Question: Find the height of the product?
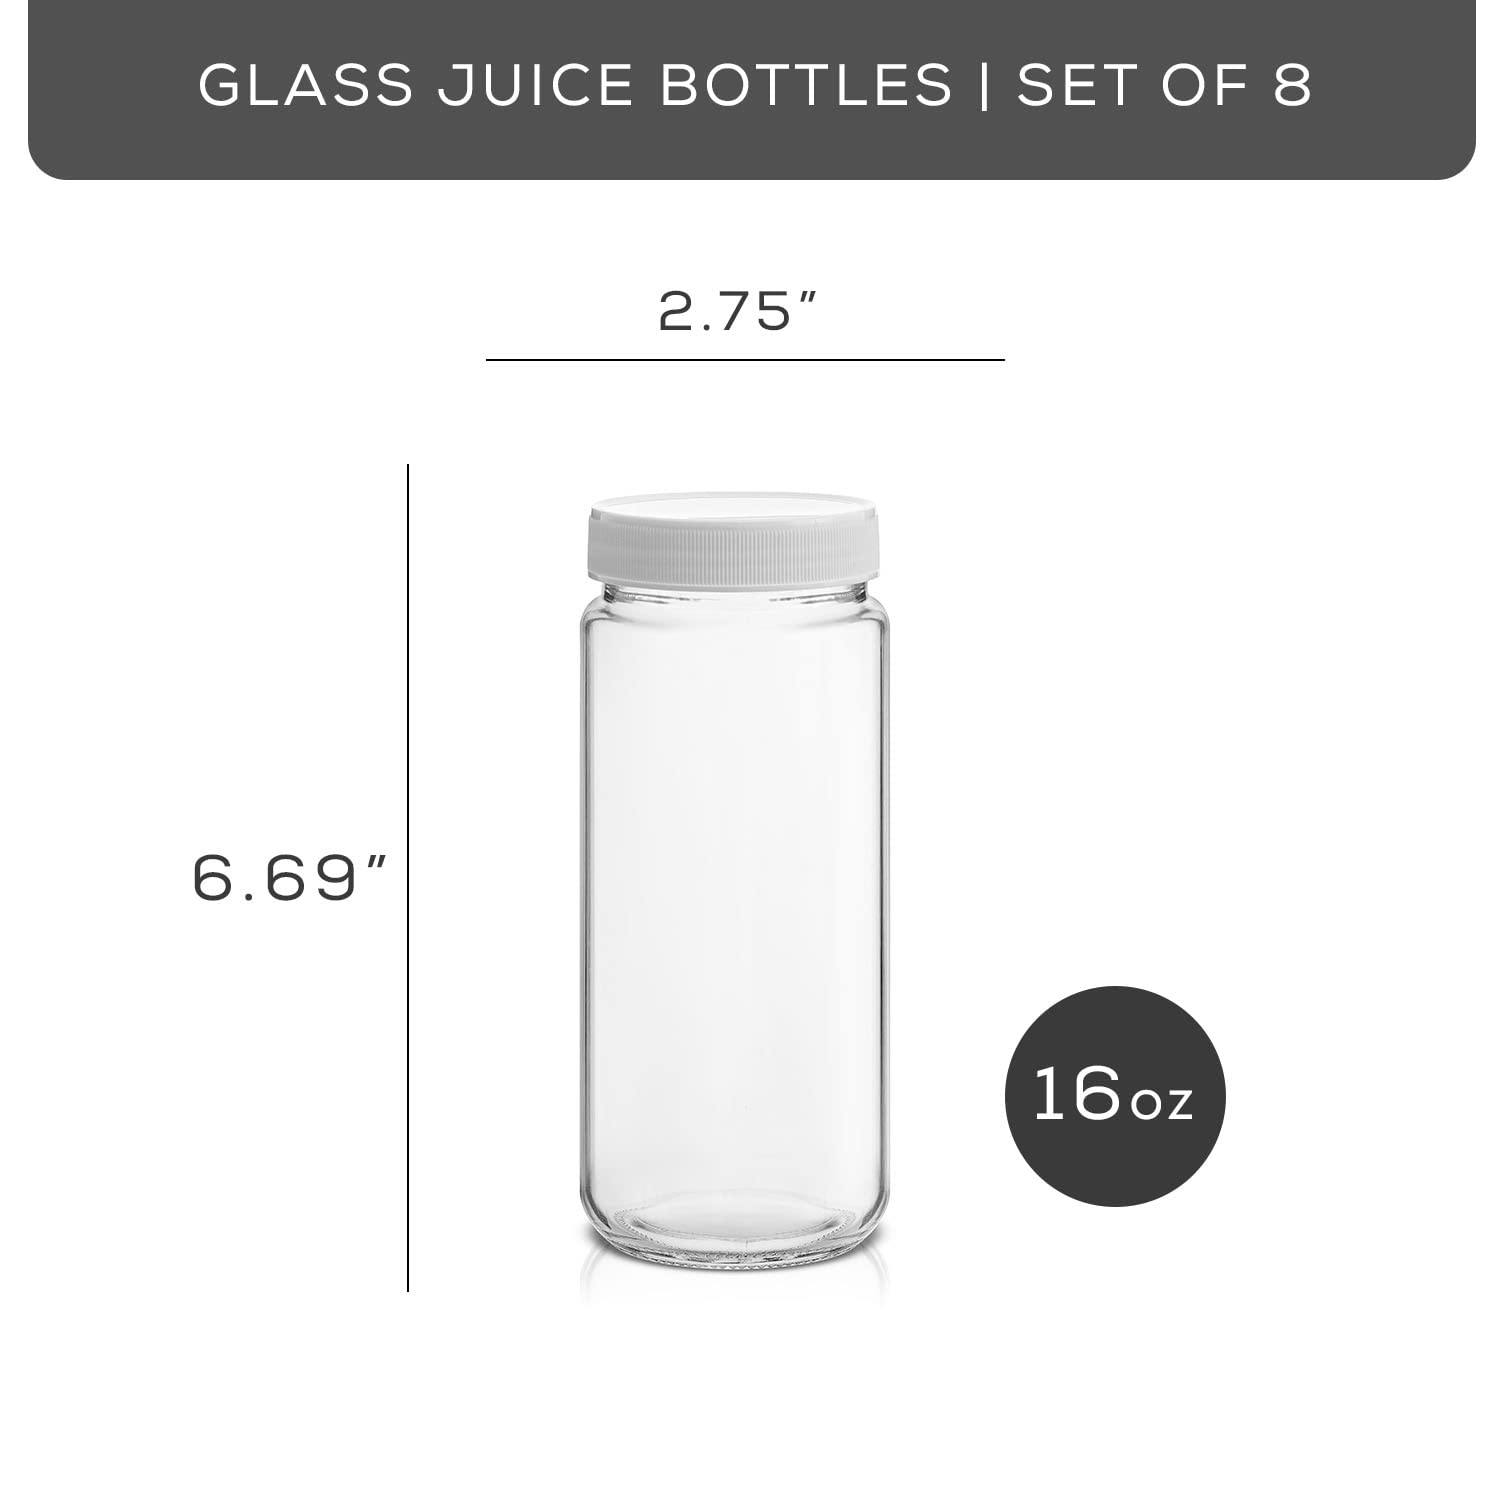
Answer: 6.69 inch